Sengoku Basara: Samurai Kings

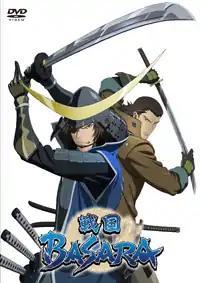
Cover of the first DVD volume (Date Masamune and Katakura Kojūrō)

is a Japanese anime television series based on the Capcom video game series of the same name made by Production I.G, planned and written by Yasuyuki Muto, and chiefly directed by Itsuro Kawasaki. The series started broadcast on Japan's Chubu-Nippon Broadcasting (CBC) station in April 2009; other networks broadcast the episodes within a few days, including TBS, MBS, and Animax. Its first season made its North American television debut on the Funimation Channel on November 16, 2010.